Resogun

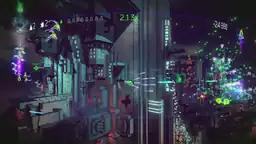
In "Resogun", the player battles enemies in a cylindrical, voxel-based world. Here, the player fights off enemies coming from both directions as they wait for the next human to be released.

In "Resogun", the player battles phases of enemies on five distinct, cylindrical, voxel-based levels: Acis, Ceres, Decima, Febris, and Mefitis. Each level is separated into three phases and includes a unique boss enemy. Although the primary goal of each level is to eliminate all enemies, including the boss, humans can be saved in order to gain a bonus score towards the player's final score. In order to save a human, it must first be released from its chamber by killing a set of "keepers." Upon release, the player can pick up the human and bring it to one of two safety points.